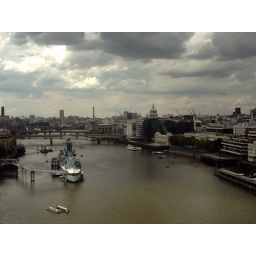
looking over the thames from tower bridge